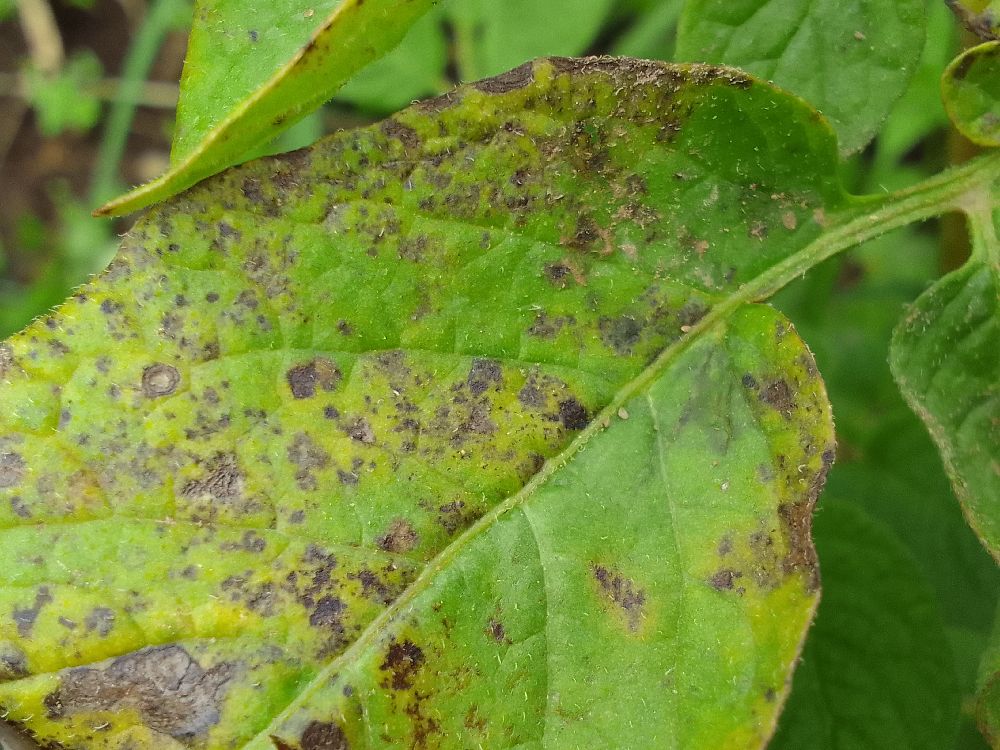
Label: Early blight